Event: Nepal Earthquake
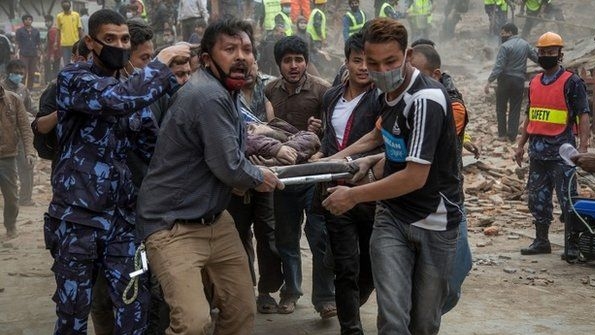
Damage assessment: damage